Diego Garcia

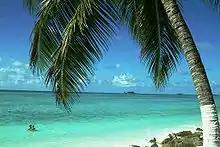
Eclipse Point

Following the fall of the Shah of Iran and the Iran Hostage Crisis in 1979–1980, the West became concerned with ensuring the flow of oil from the Persian Gulf through the Strait of Hormuz, and the United States received permission for a $400-million expansion of the military facilities on Diego Garcia consisting of two parallel runways, expansive parking aprons for heavy bombers, 20 new anchorages in the lagoon, a deep-water pier, port facilities for the largest naval vessels in the U.S. and British fleets, aircraft hangars, maintenance buildings and an air terminal, a fuel storage area, and billeting and messing facilities for thousands of sailors and support personnel. The closure of the U.S. bases in the Philippines in the early 1990s brought many workers from Subic Bay and Clark Air Base to Diego Garcia.